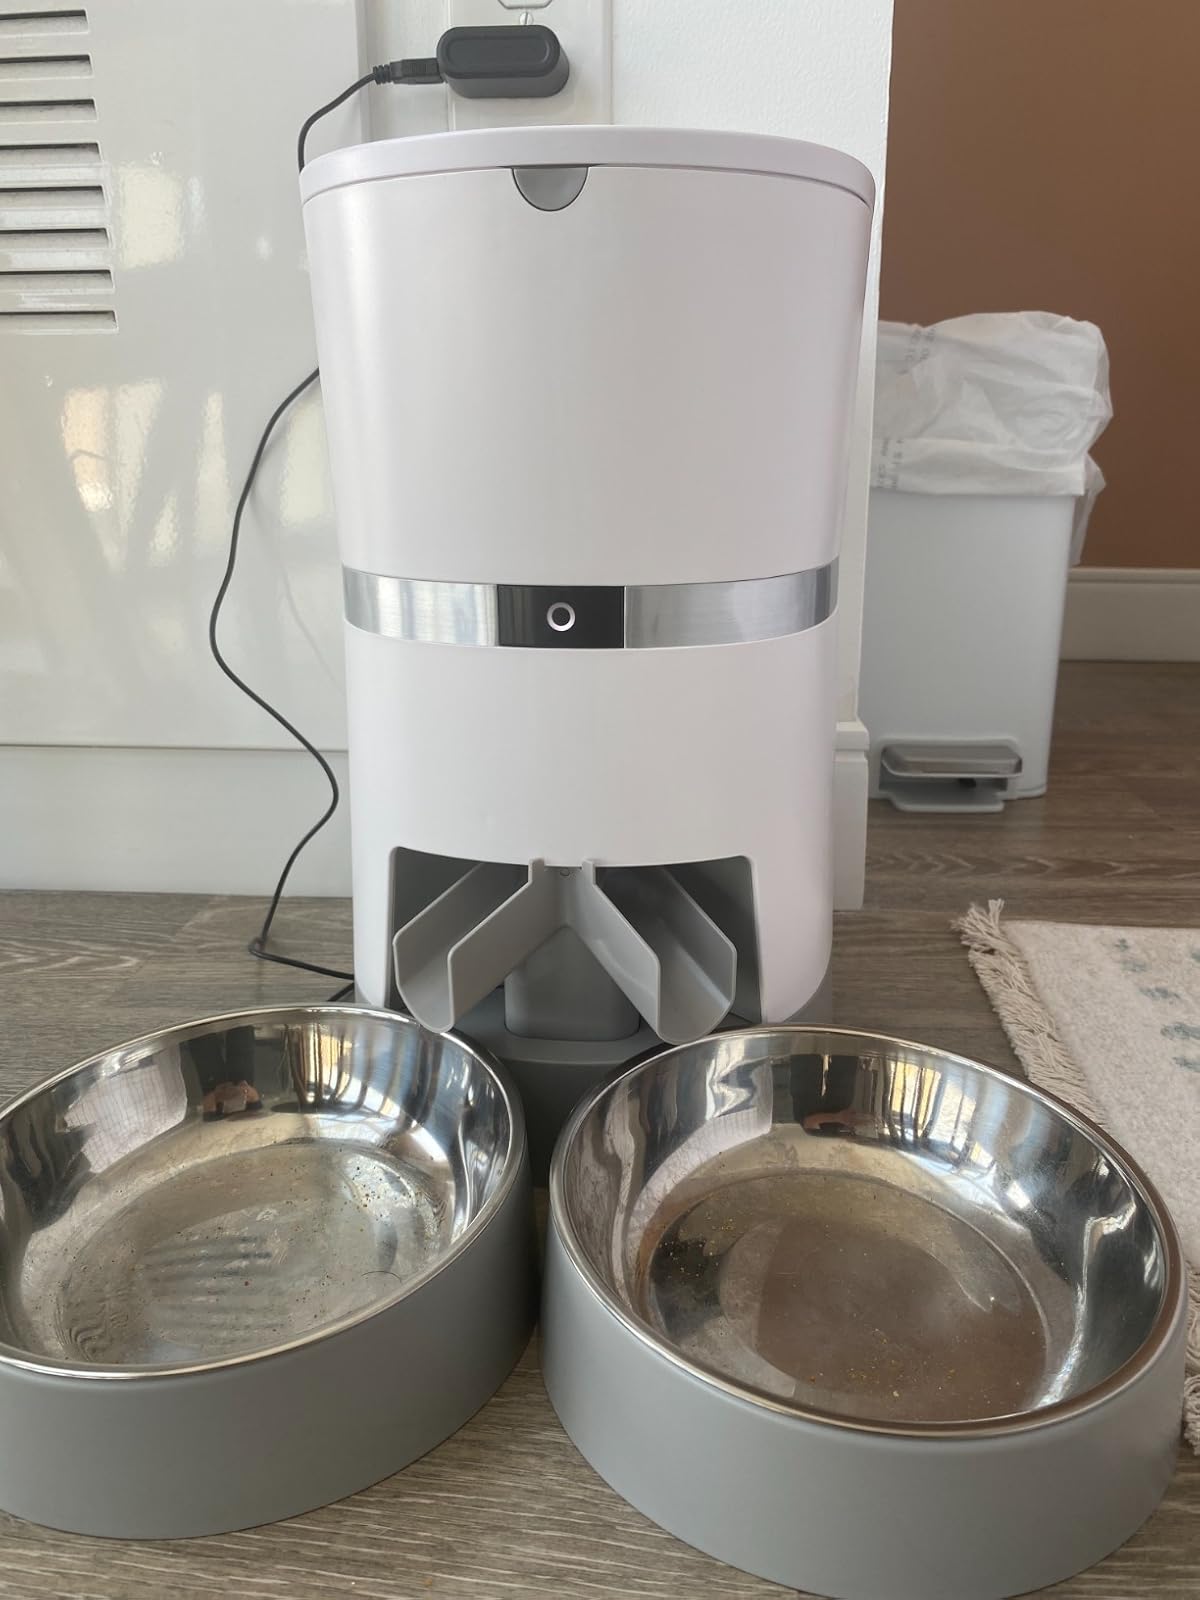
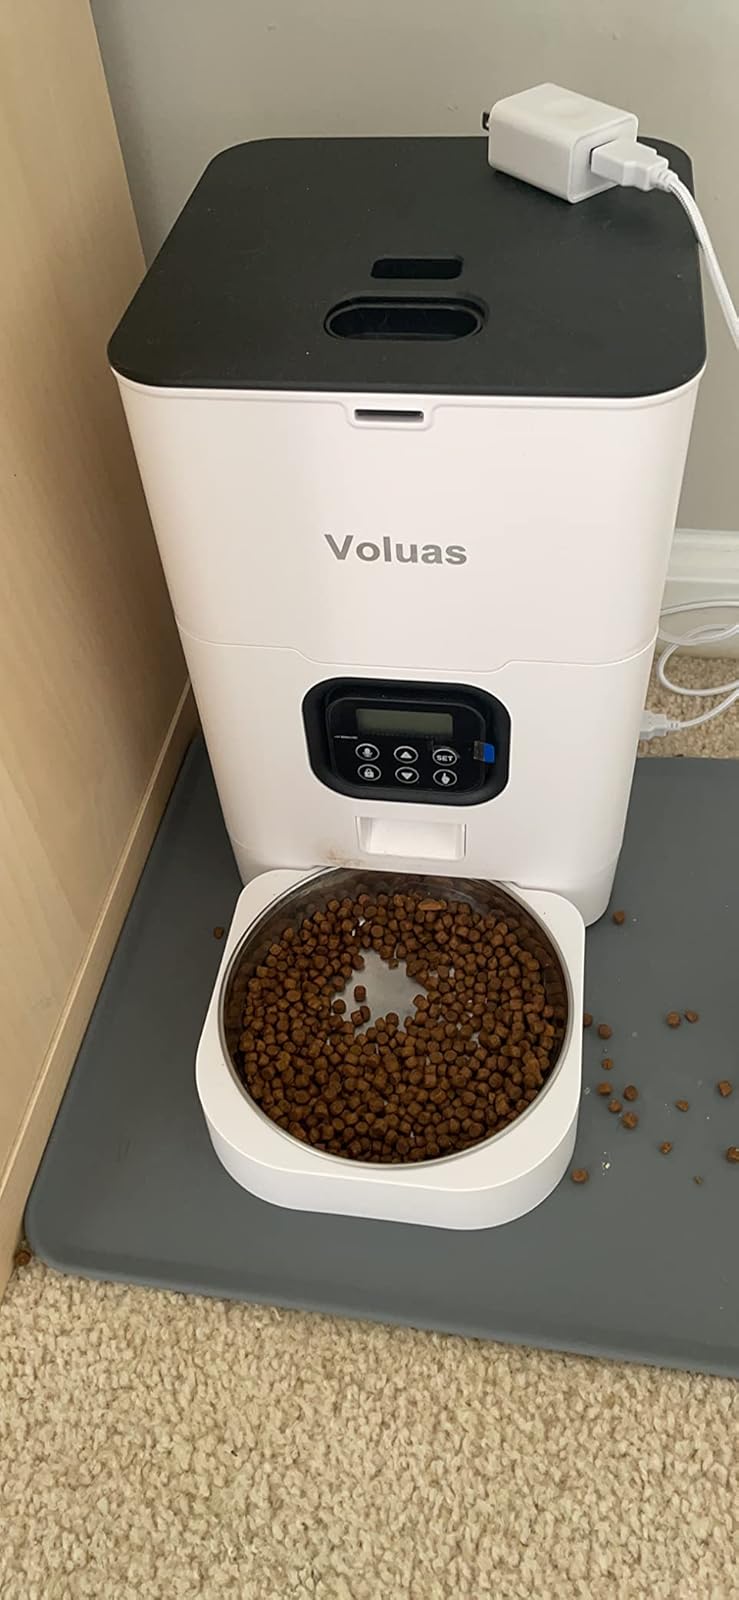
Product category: items_feeder
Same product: no